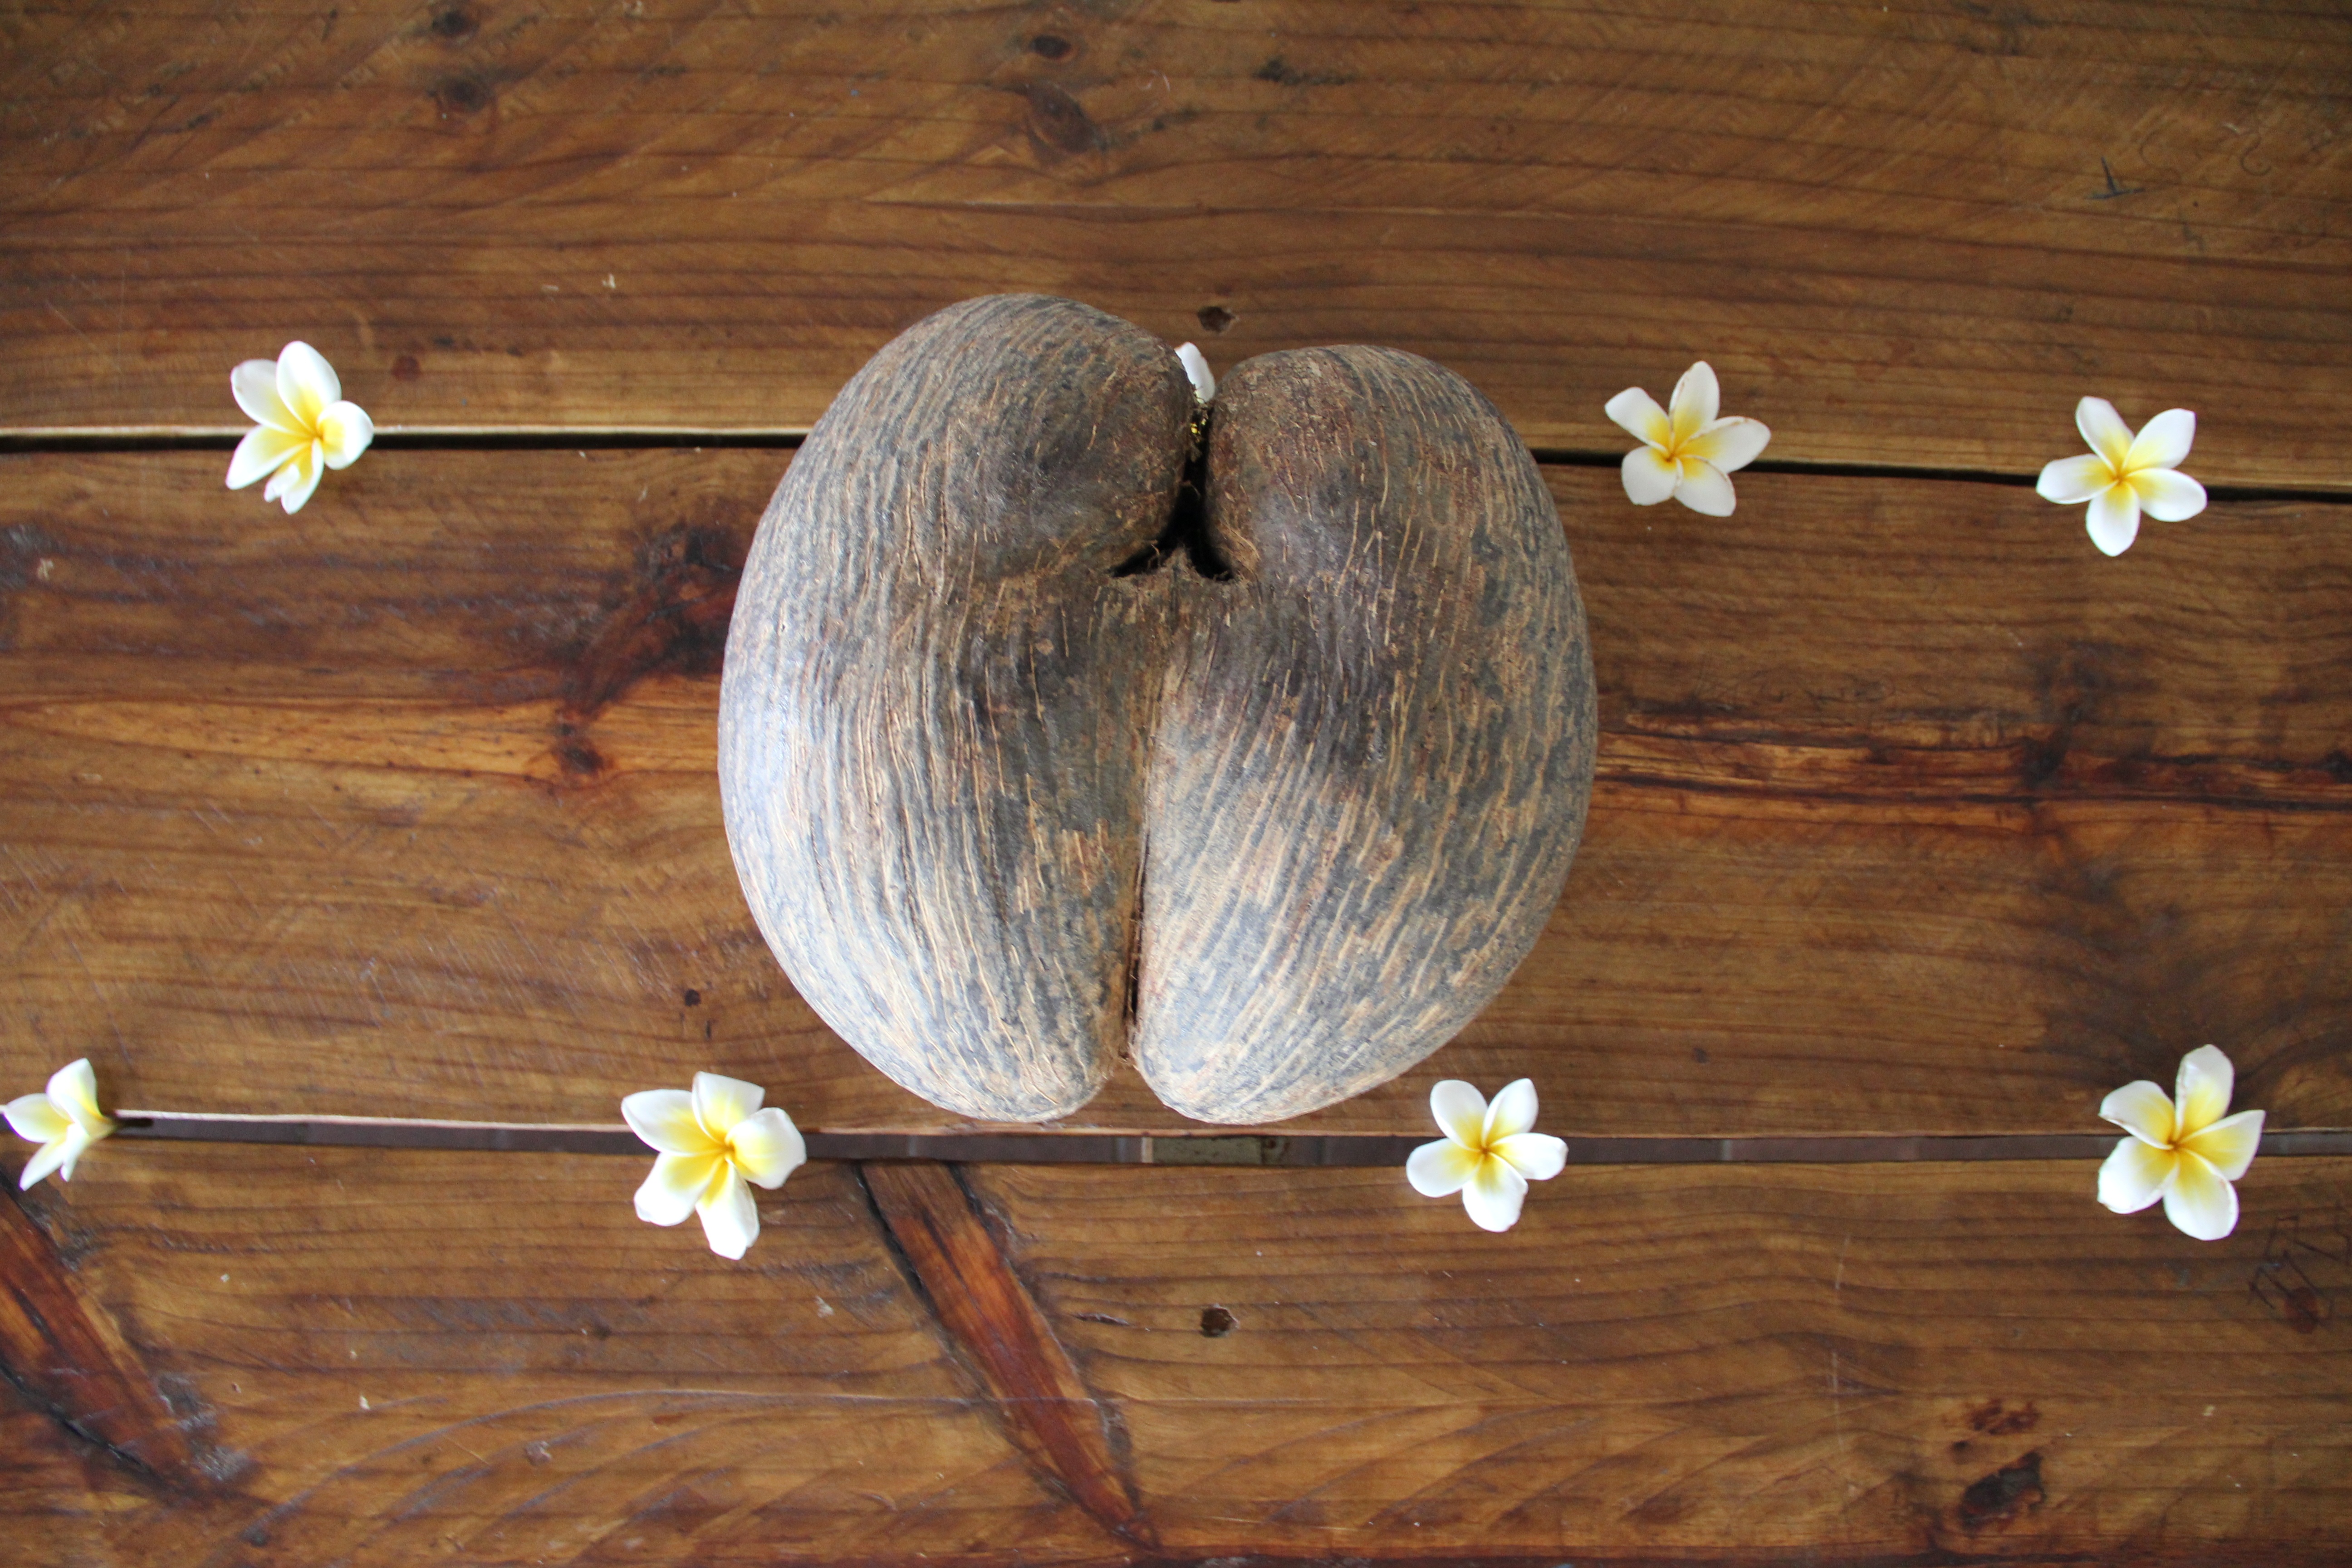
wood, flower, food, produce, lighting, coconut, carving, seychelles, coco de mer